Iris Avenue Transit Center

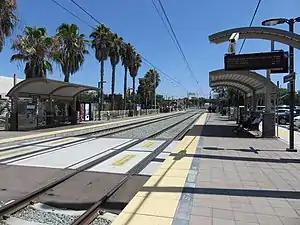
Iris Avenue Transit Center platforms in August 2019

Iris Avenue Transit Center is a station on the Blue Line of the San Diego Trolley in the Otay Mesa West neighborhood of San Diego, California, United States. The stop serves a variety of purposes, holding the function of commuter center with a park and ride lot and to provide access to the nearby commercial and residential areas.